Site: brandenburg
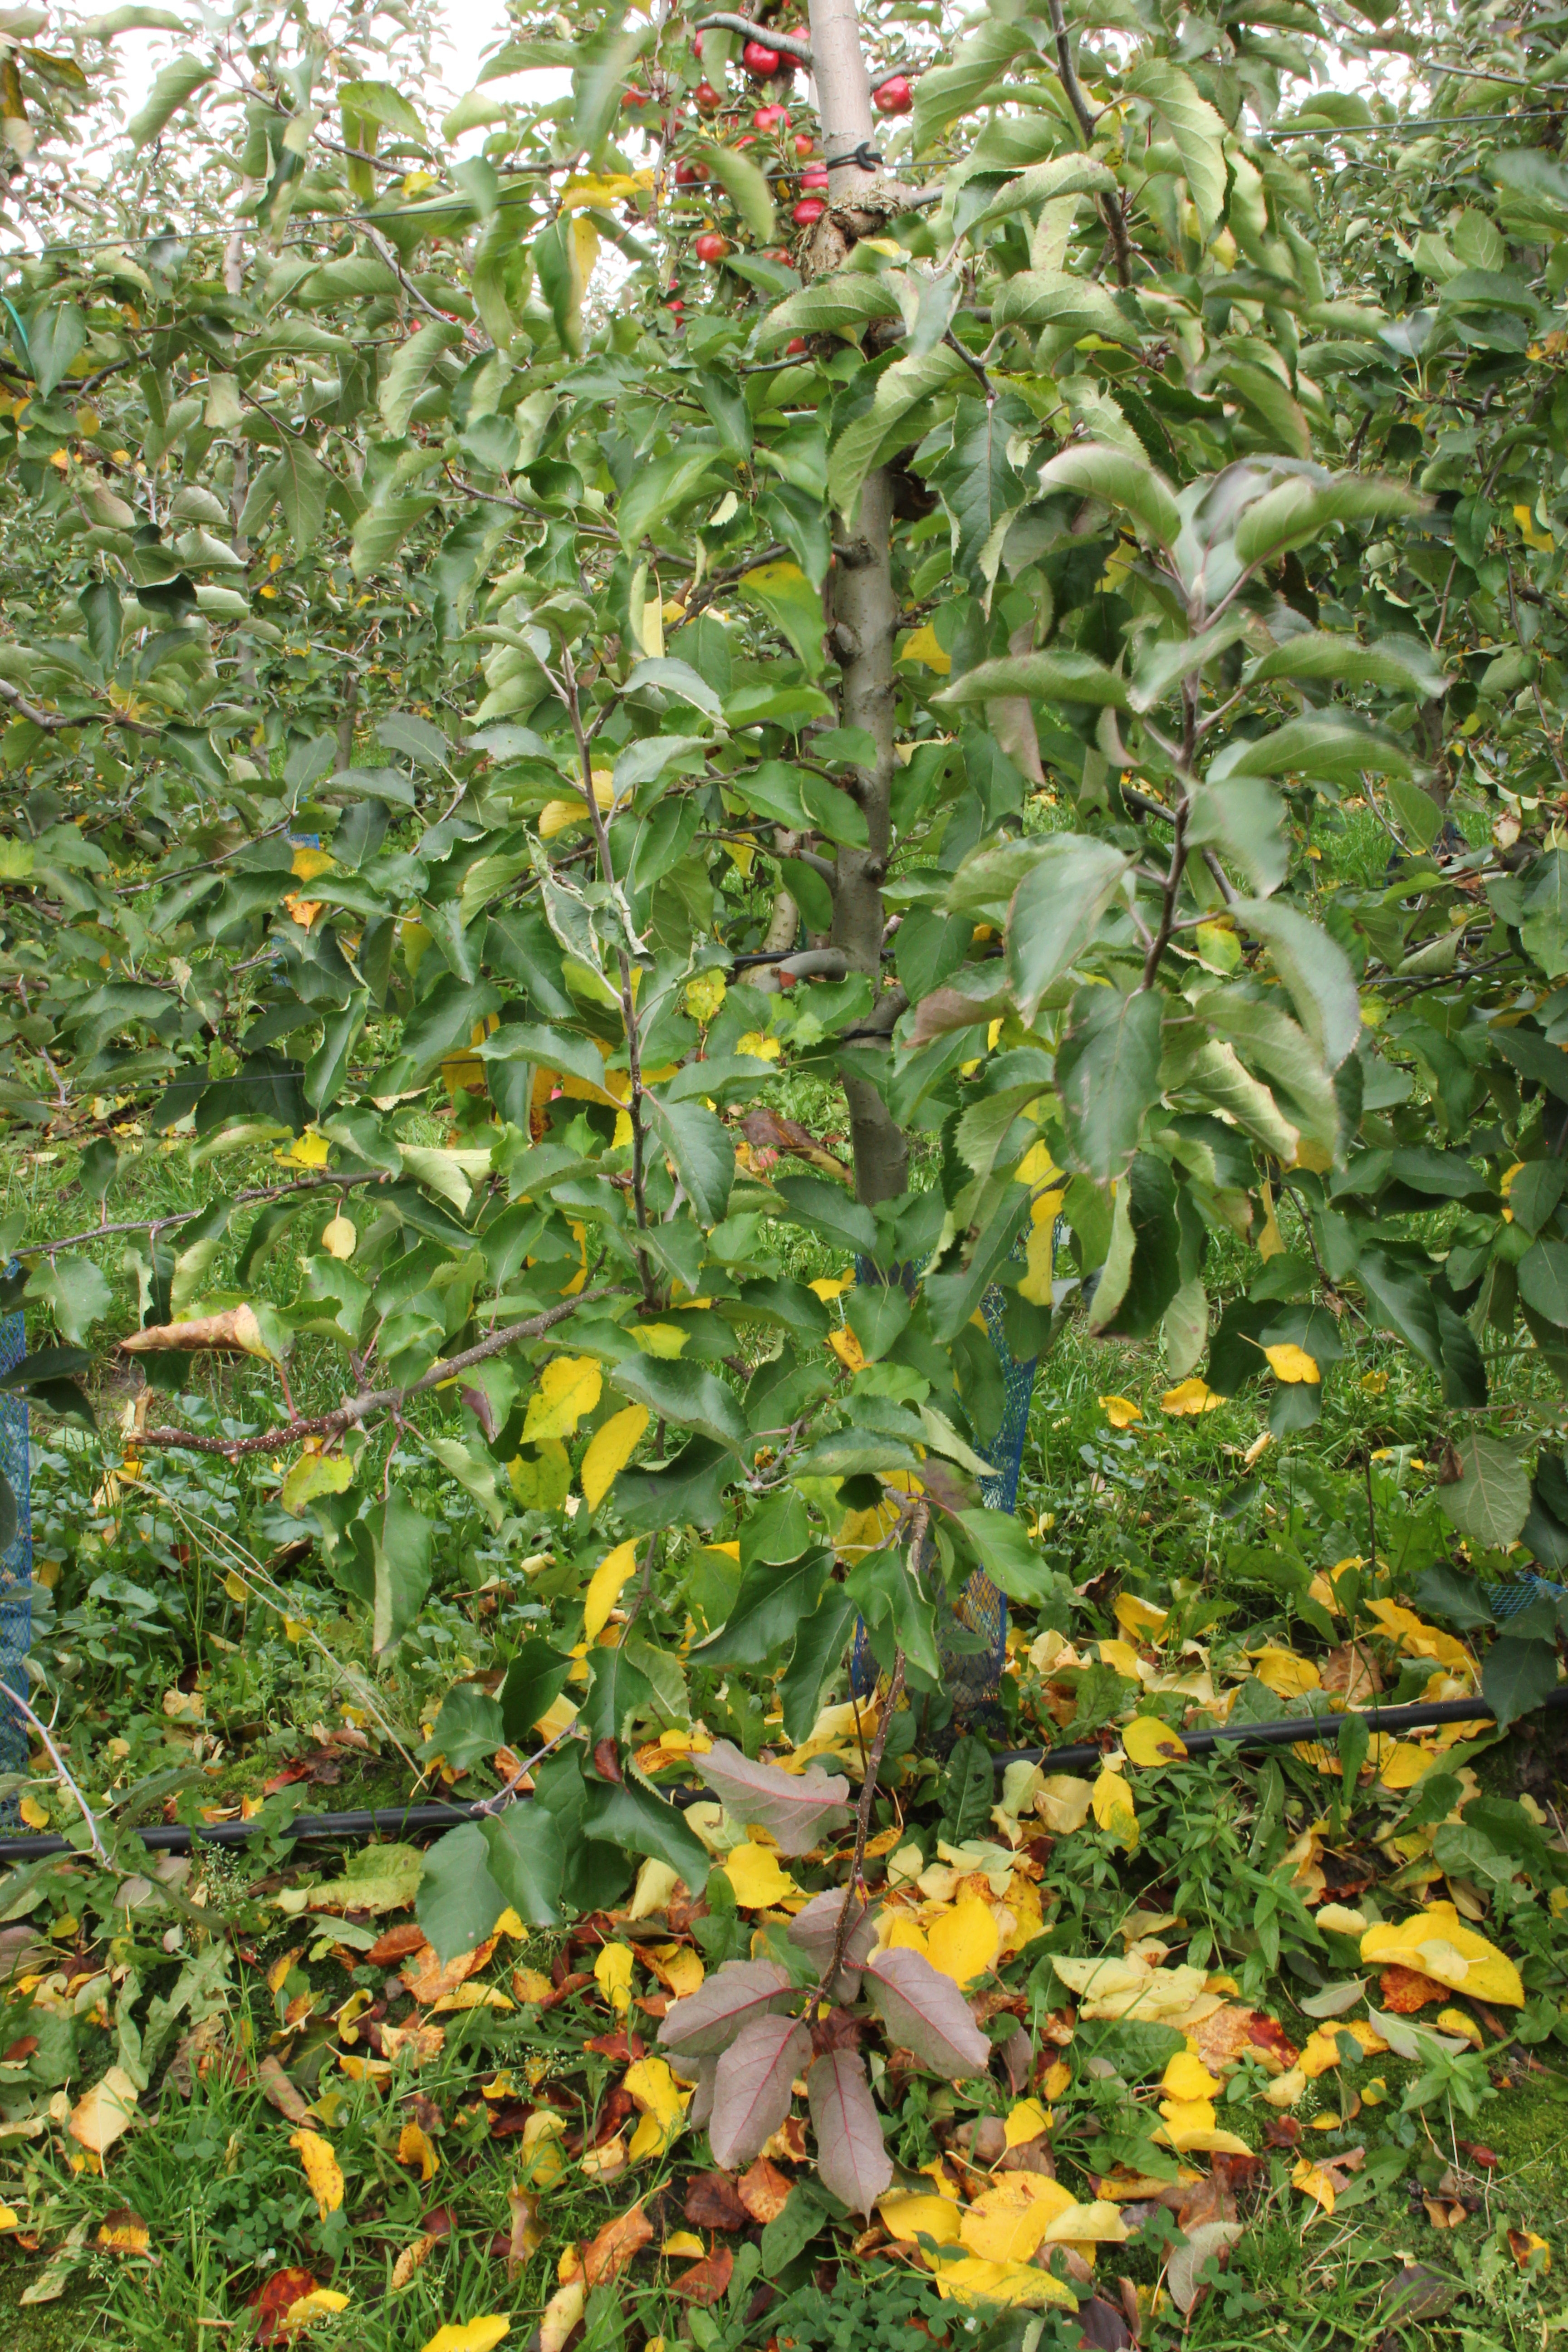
Growth stage (BBCH 91): Senescence, beginning of dormancy